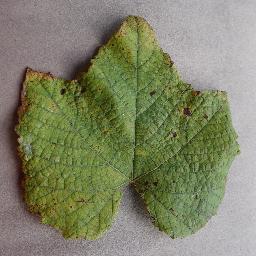
Label: Grape___Leaf_blight_(Isariopsis_Leaf_Spot)